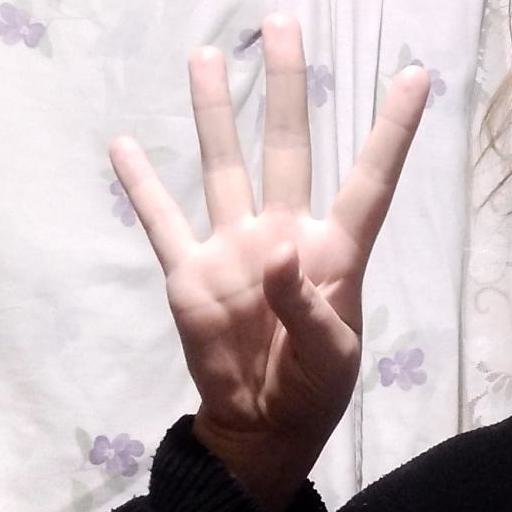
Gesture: four